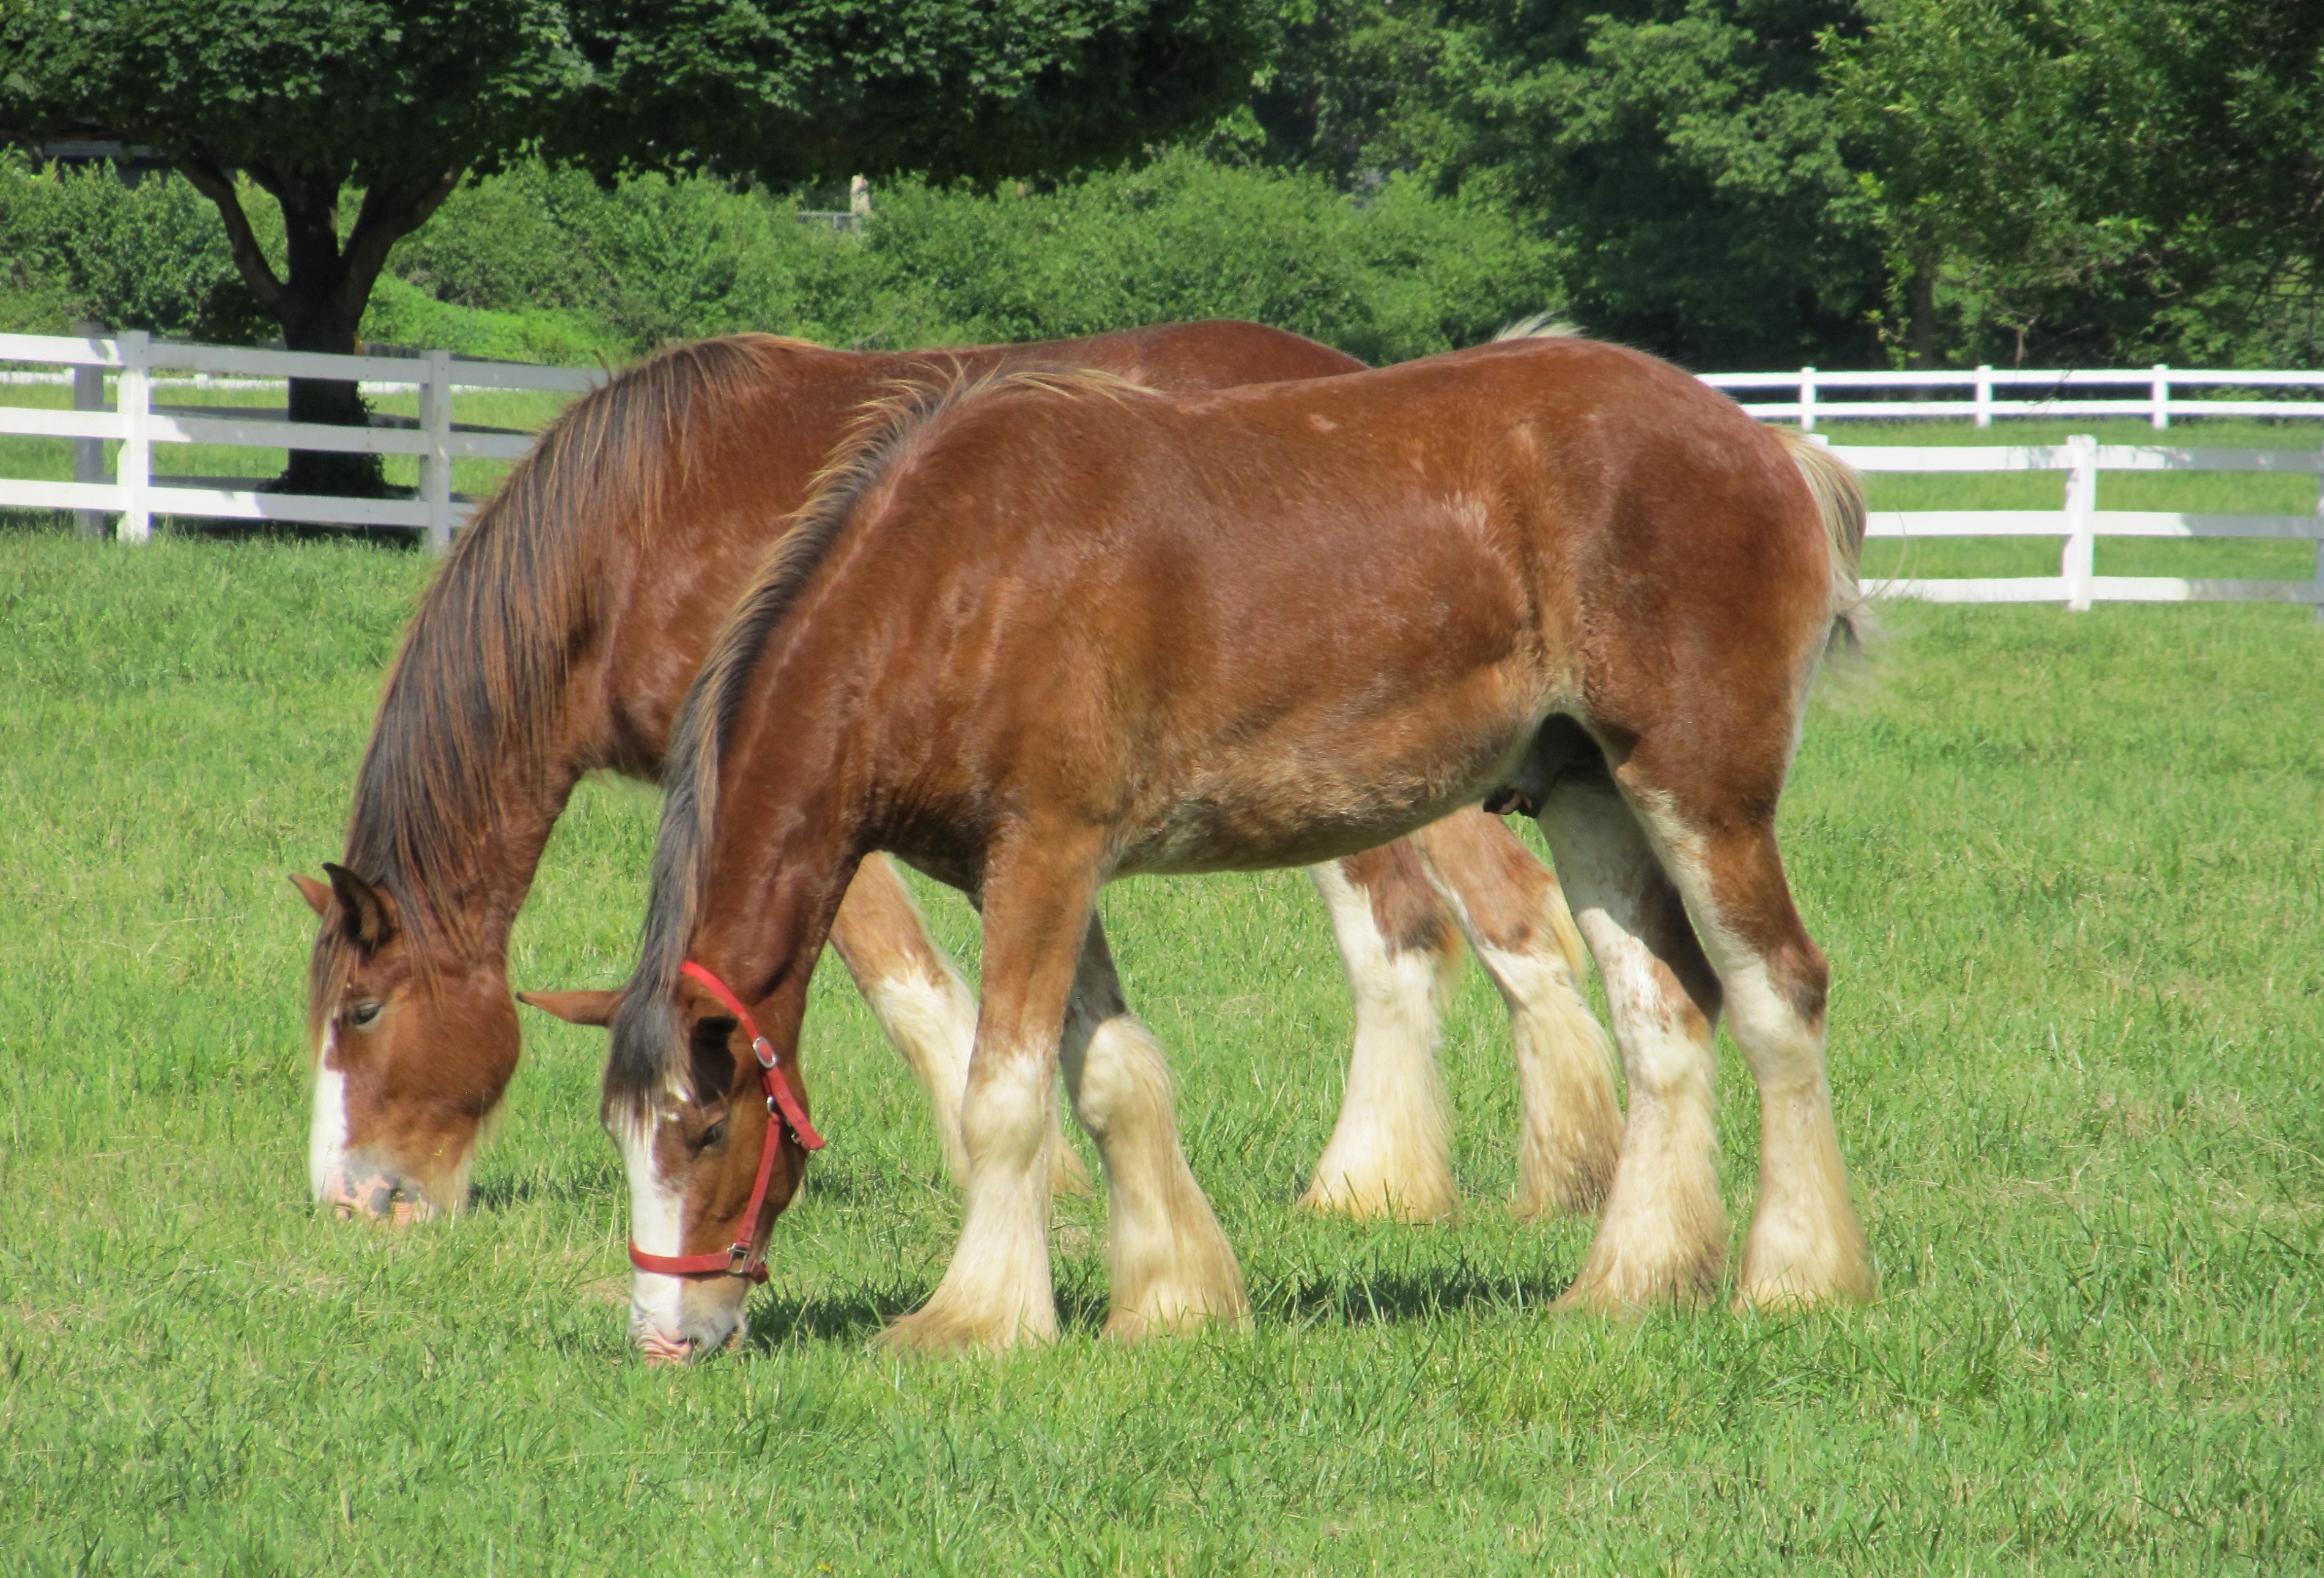
fence, farm, meadow, prairie, portrait, young, pasture, grazing, horse, mammal, stallion, mane, agriculture, fauna, paddock, horses, grassland, vertebrate, mare, clydesdales, foal, colt, purebred, corral, yearlings, horse like mammal, mustang horse